Meswak

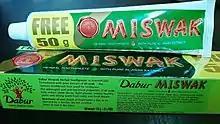
Meswak Herbal Toothpaste manufactured in the Middle East

Meswak (also referred to as "Miswak") is a fluoride-free toothpaste brand that was launched in India by Balsara Hygiene in 1998. The toothpaste is marketed as a herbal toothpaste as it is made from extracts of the "Salvadora persica" plant. The teeth cleaning twig of the plant is reputed to have been used over 7,000 years ago.